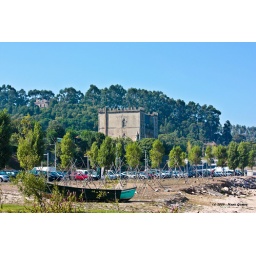
Edificio parecido com um castelo, junto ao rio na Afurada.&lt;i&gt;Building like a castle by the river in Afurada.&lt;/i&gt;